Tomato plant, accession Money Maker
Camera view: tilt-top (135 deg); turntable rotation: 60 degrees
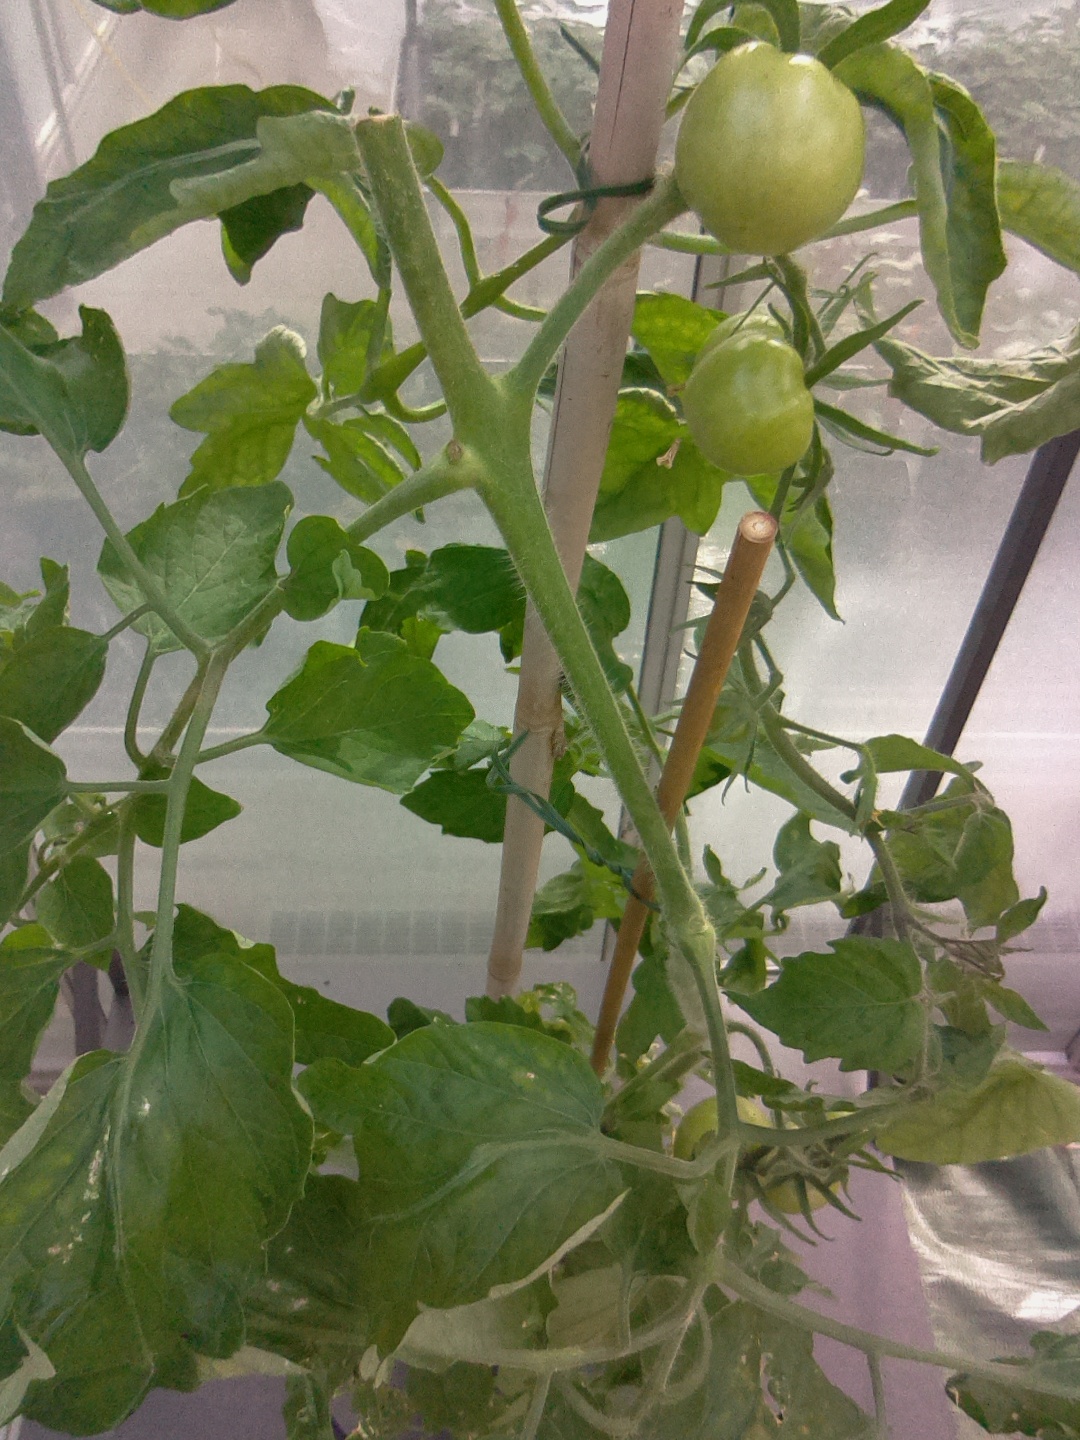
BBCH growth stage 73: 30%-40% of final fruit size